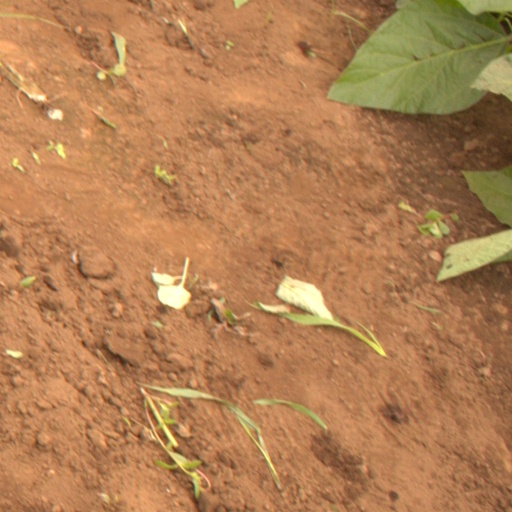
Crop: soybean